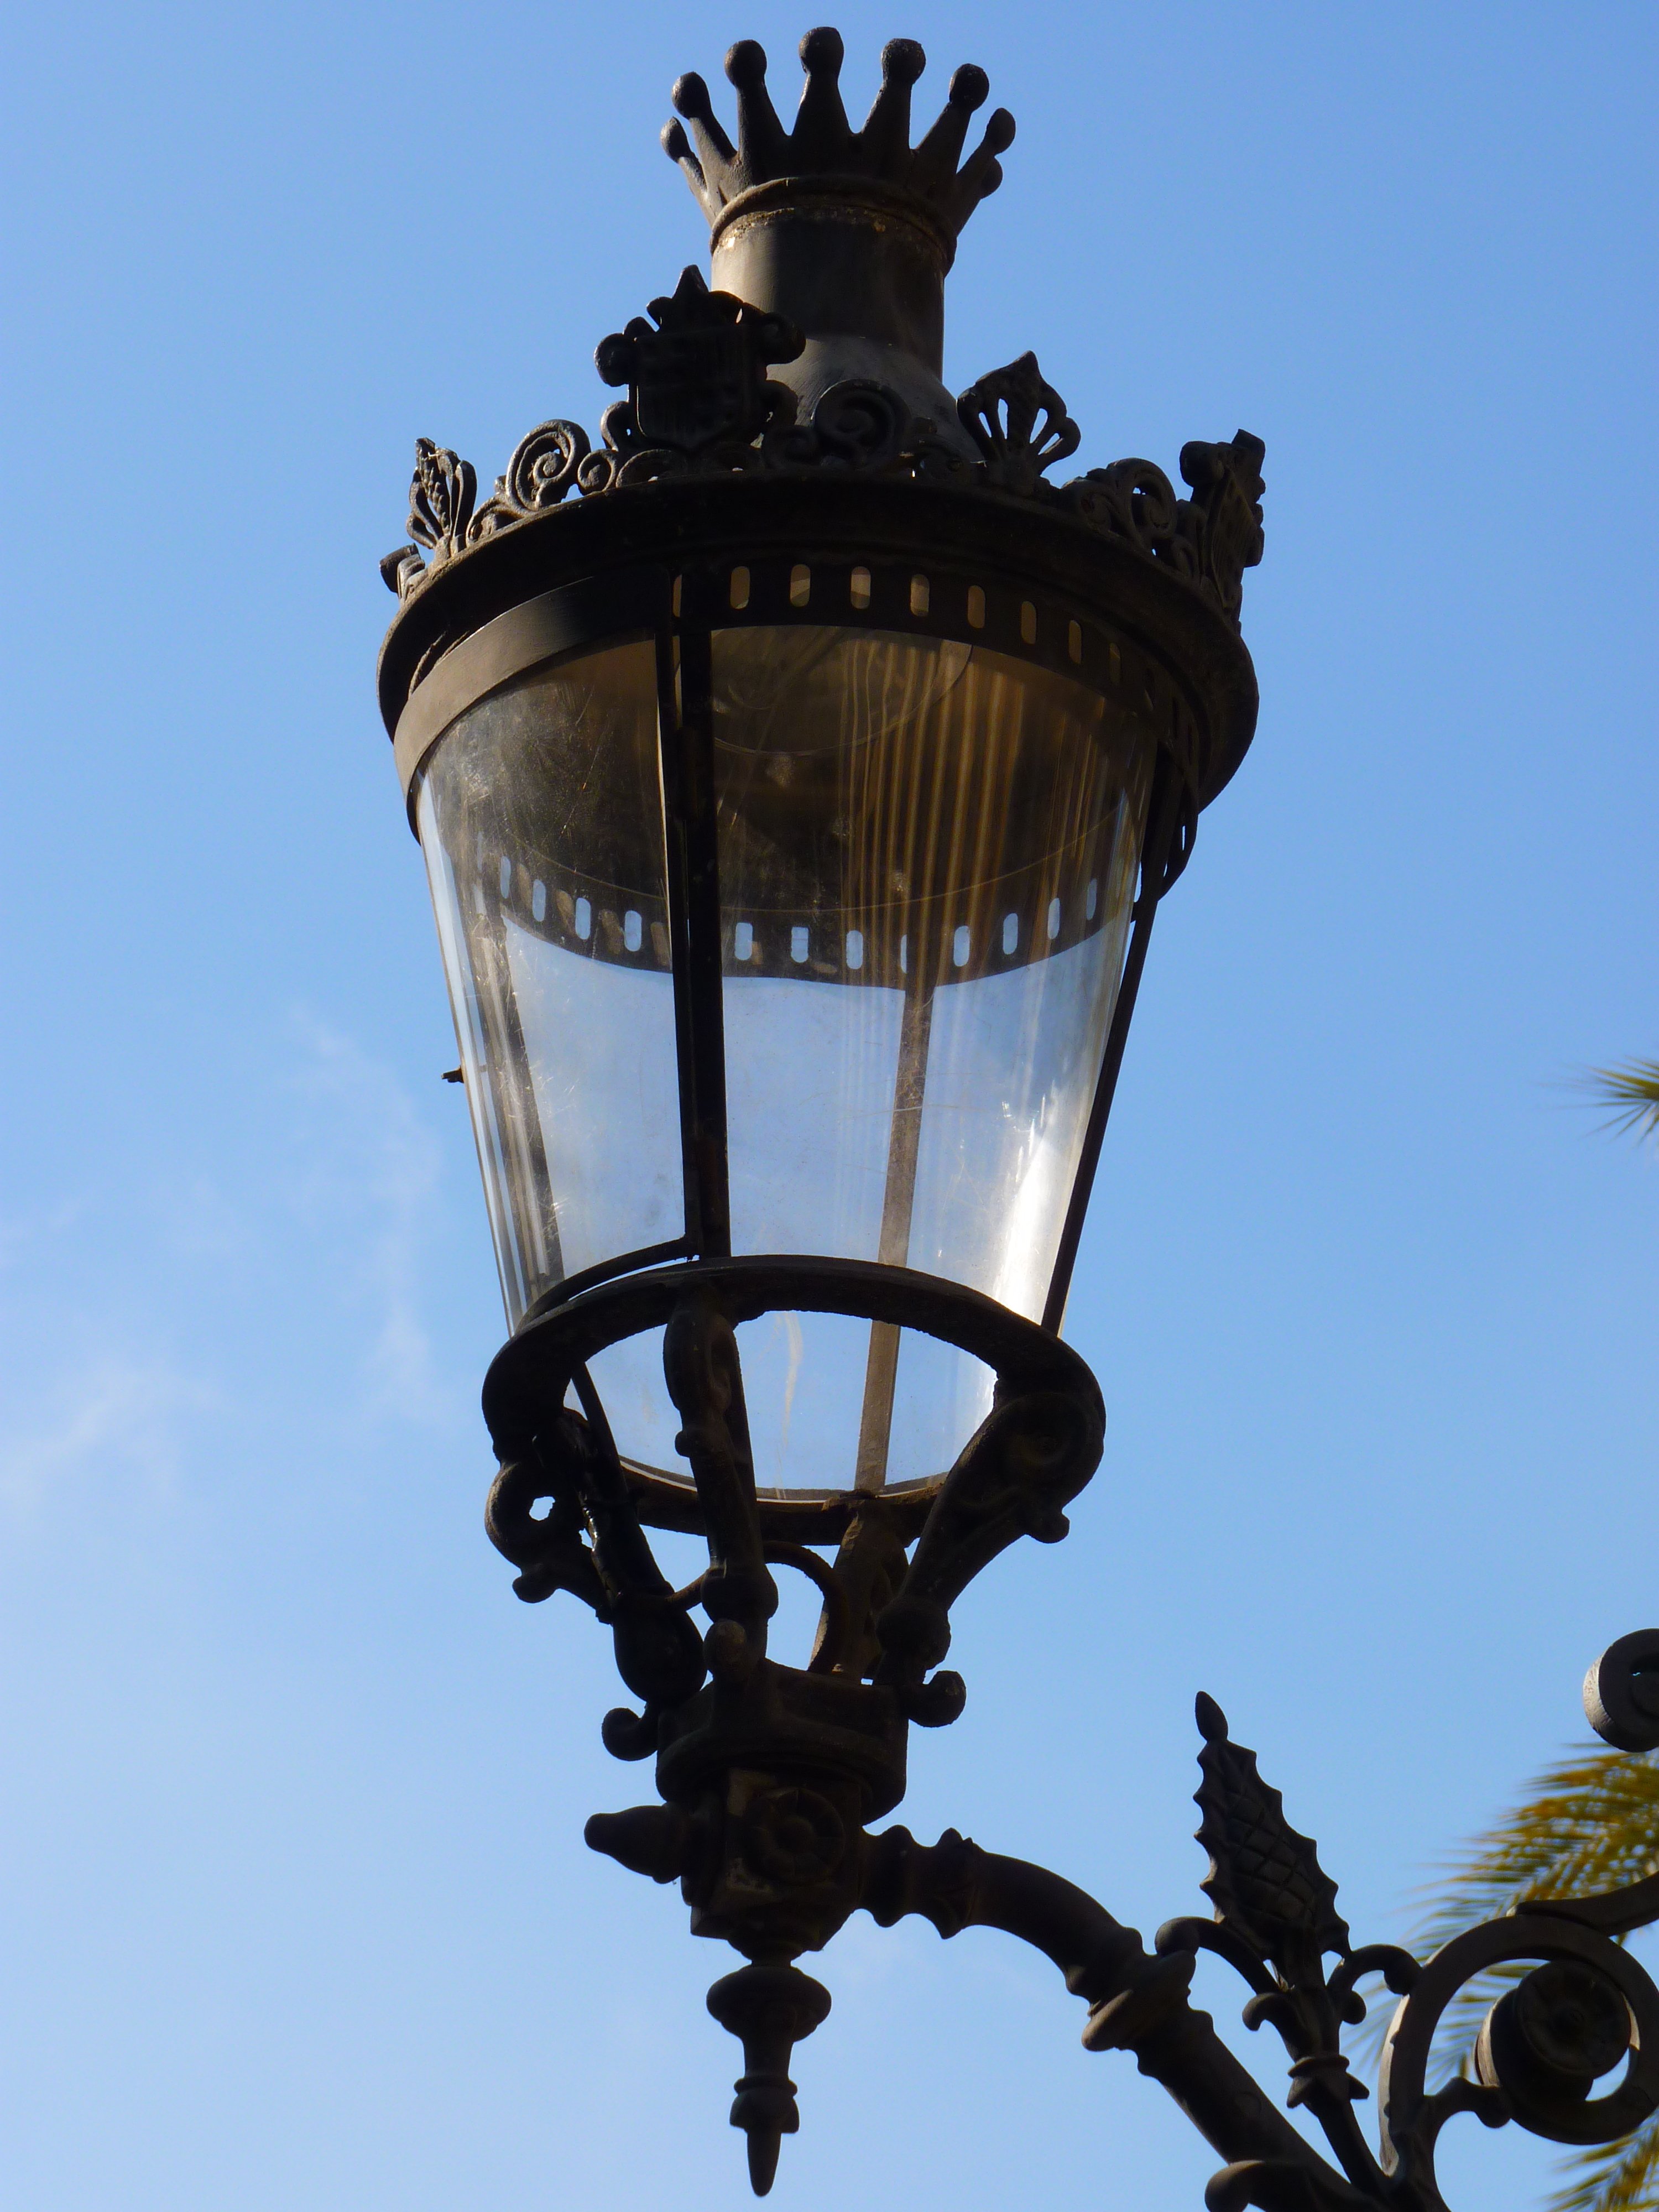
road, old, tower, street light, lamp, lighting, barcelona, spain, light fixture, art nouveau, wrought iron